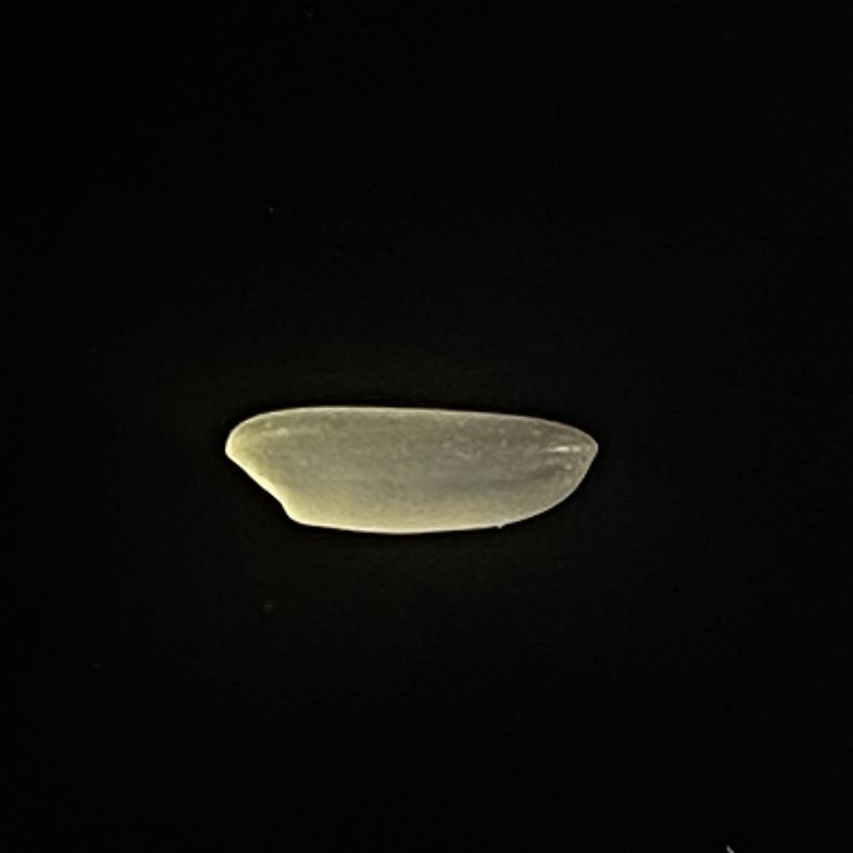
Rice variety: Najirshail